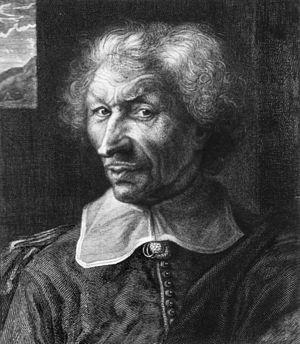
Gui patin, gravure par Antoine Masson.
Guy ou Gui Patin, né le 31 août 1601 à La Place près de Hodenc-en-Bray dans le Beauvaisis et mort le 30 mars 1672 à Paris, est un médecin et un épistolier français.